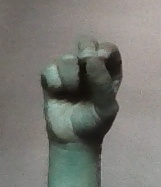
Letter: gaaf